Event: Nepal Earthquake
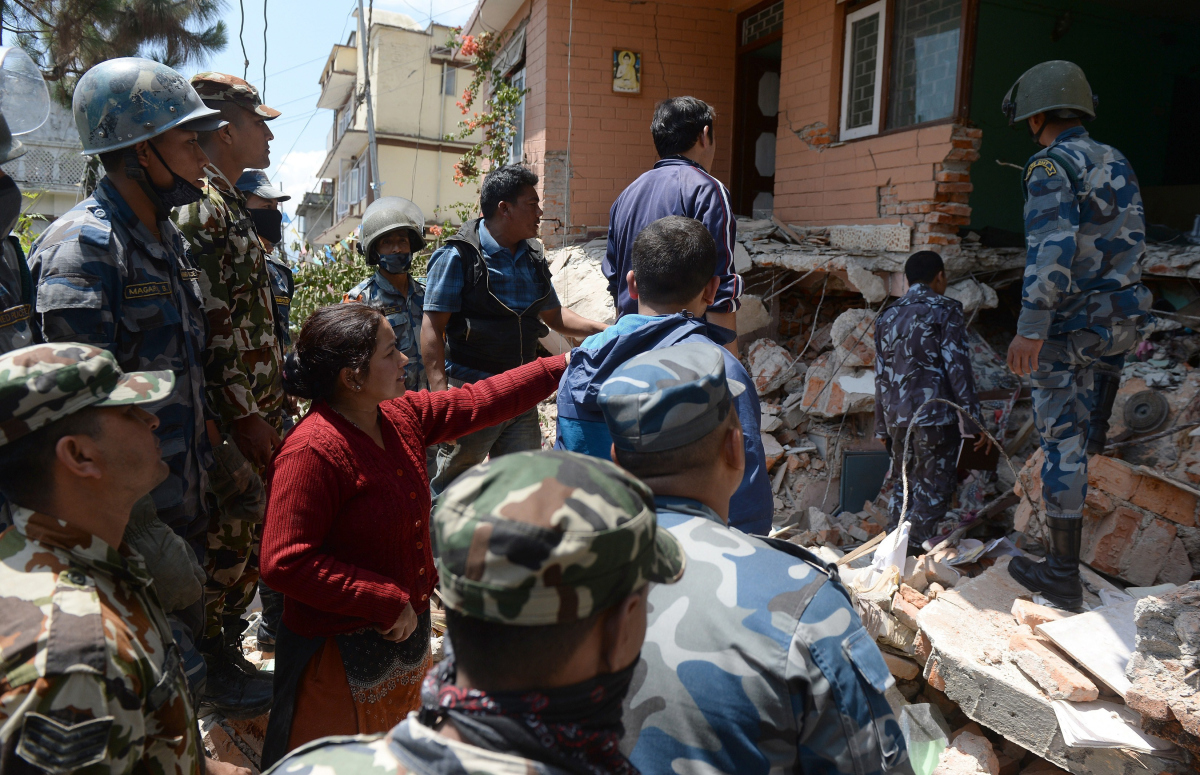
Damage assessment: damage